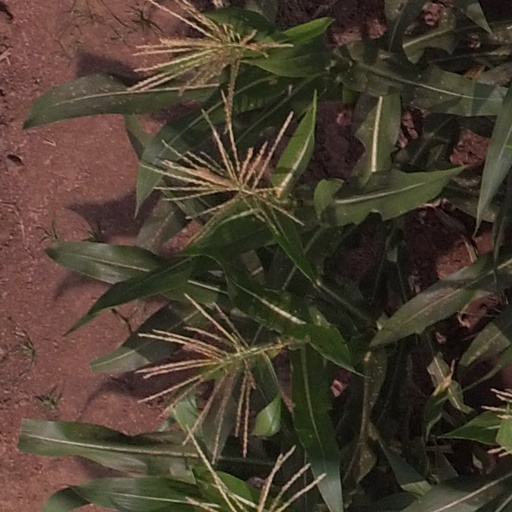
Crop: maize; corn